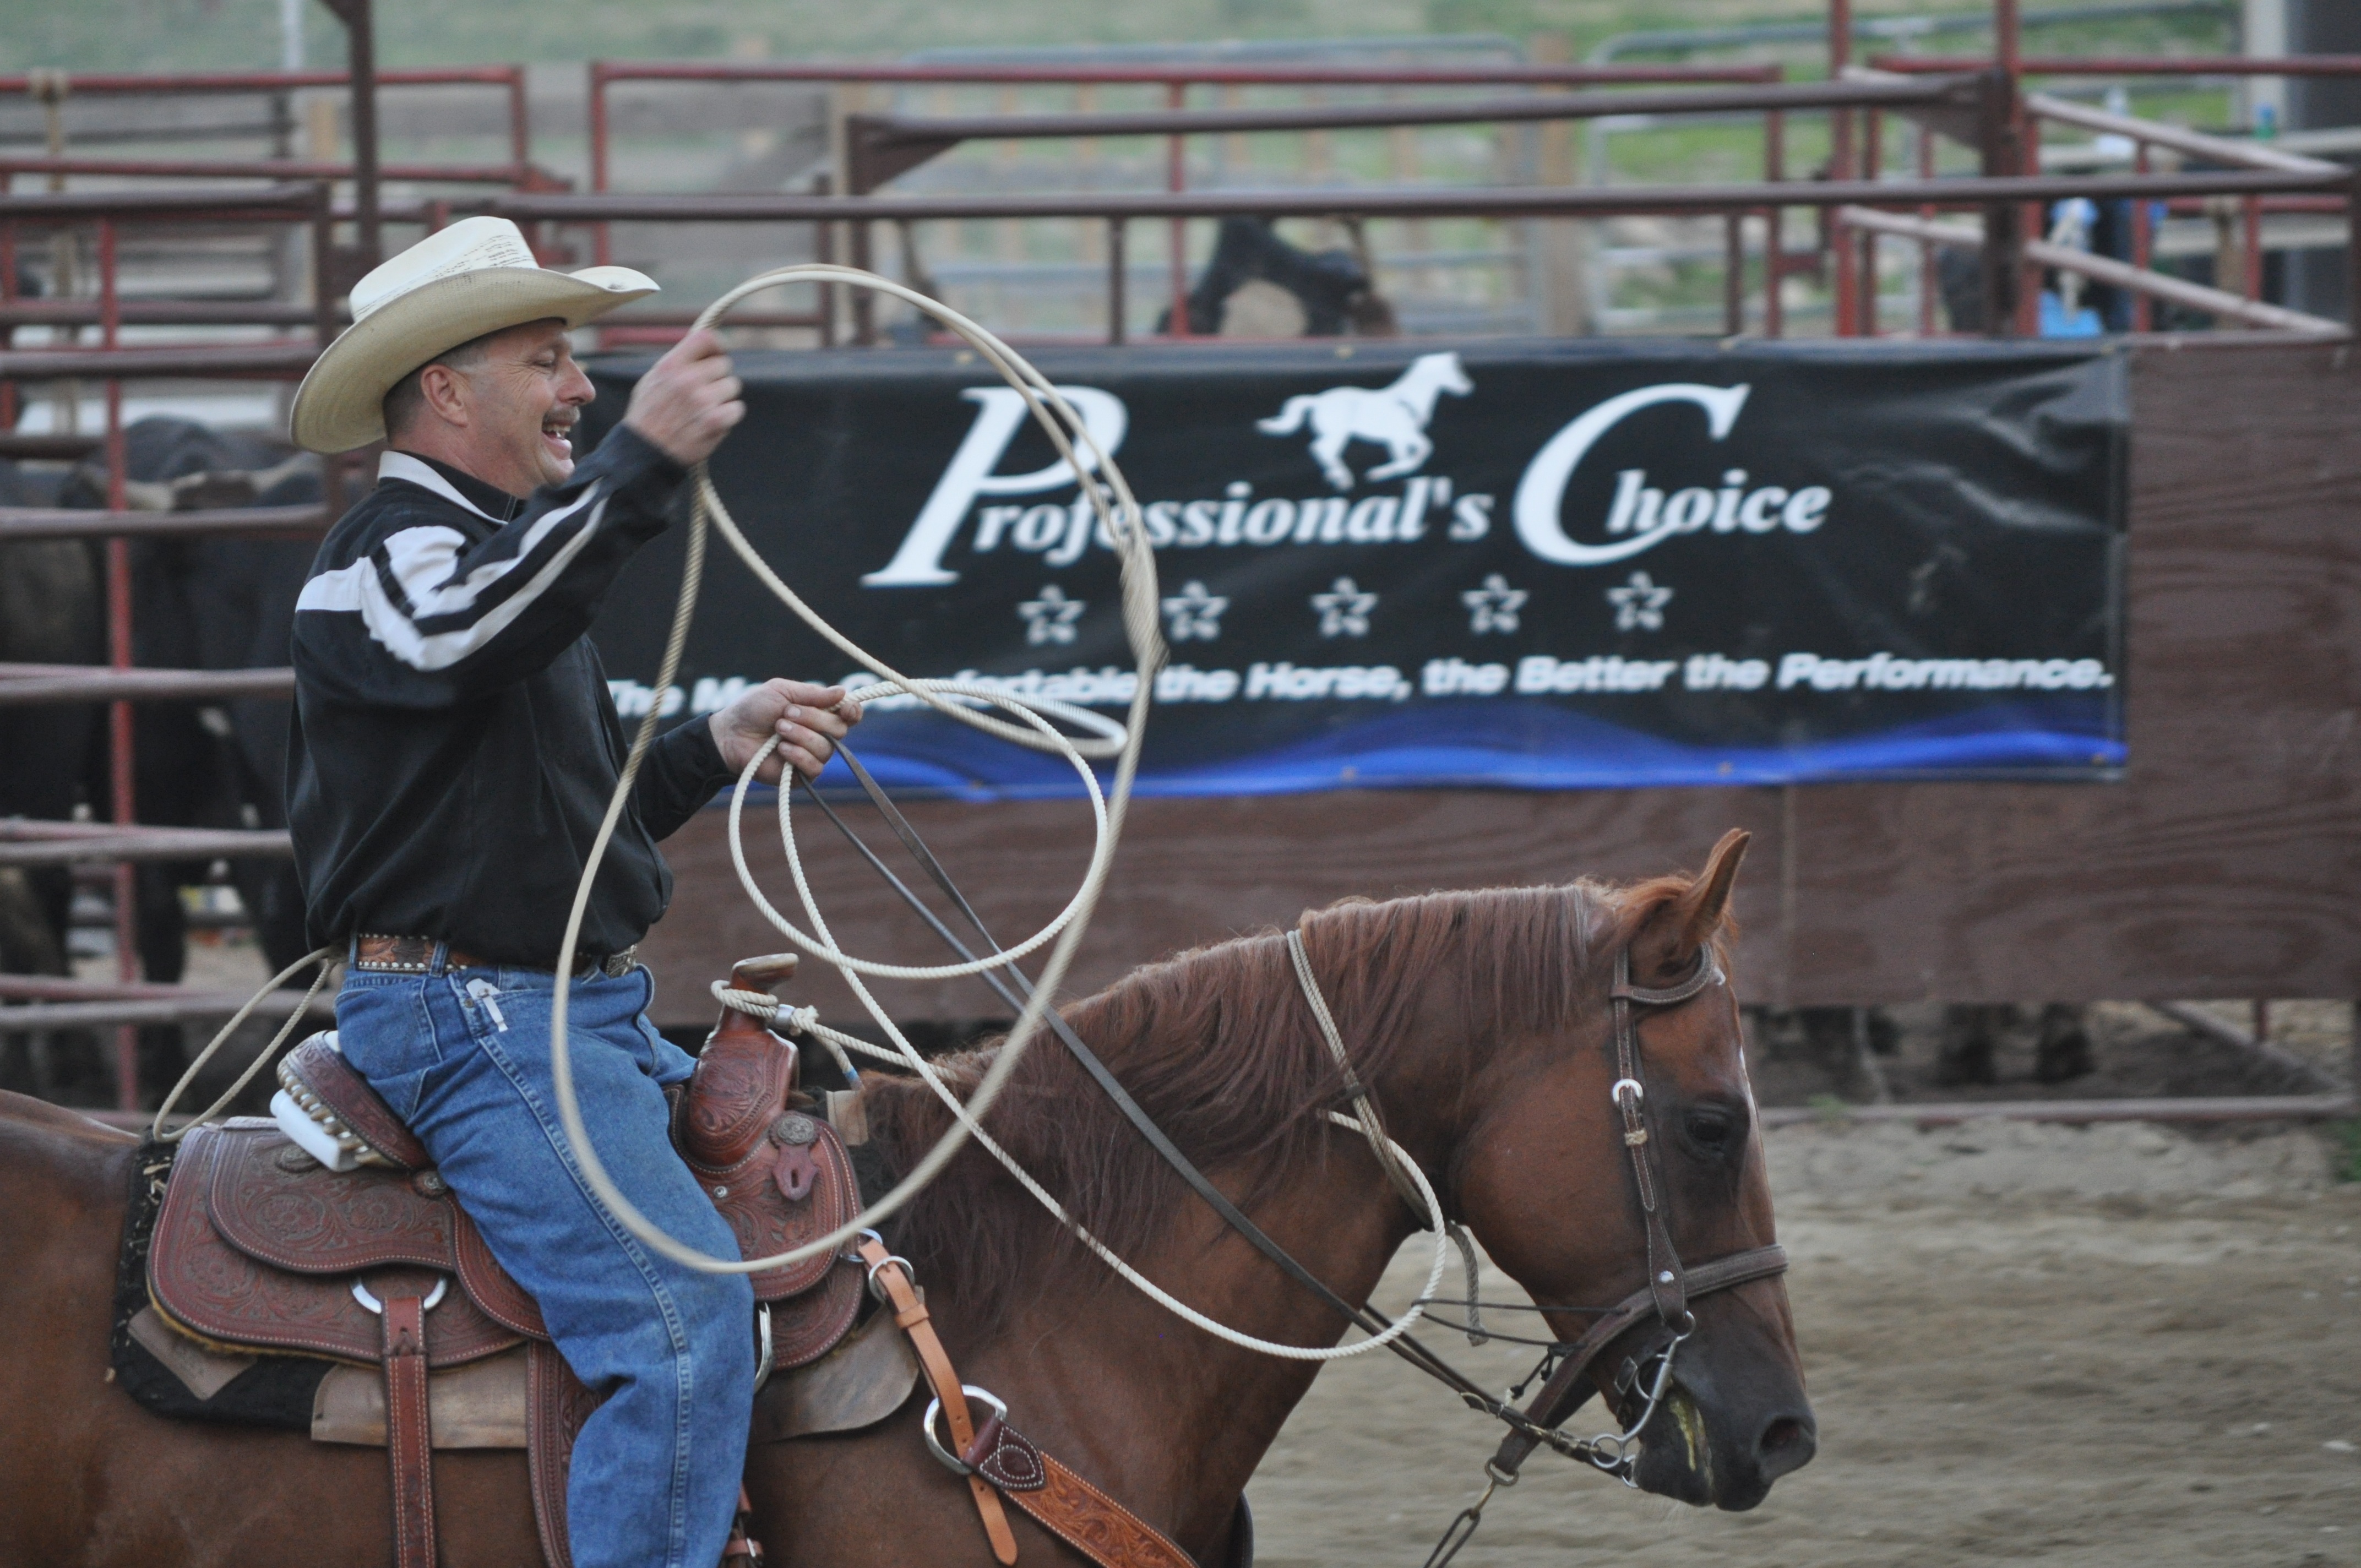
rope, ranch, horse, equestrian, bridle, riding, sports, cowboy, jockey, western, texas, rodeo, bucking, pack animal, ranching, traditional sport, barrel racing, horse like mammal, horse harness, animal sports, equestrian sport